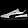
Label: Sneaker